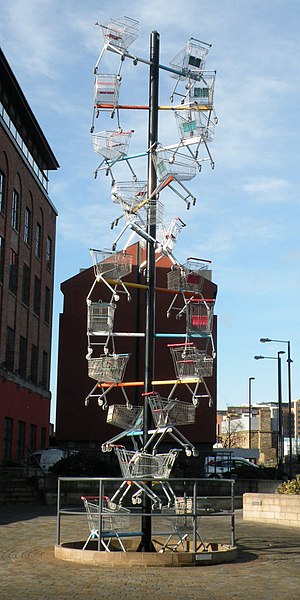
DNA / Anvendelse inden for teknologi / Genteknologi
En DNA-skulptur lavet af indkøbsvogne
Deoxyribonukleinsyre er et molekyle, som bærer på de fleste af de genetiske instruktioner, der bruges ved vækst, udvikling, funktion og reproduktion af alle kendte levende organismer og mange vira. DNA og RNA er nukleinsyrer, som sammen med proteiner, lipider og komplekse kulhydrater udgør de fire store typer makromolekyler, der er essentielle for alle kendte former for liv.